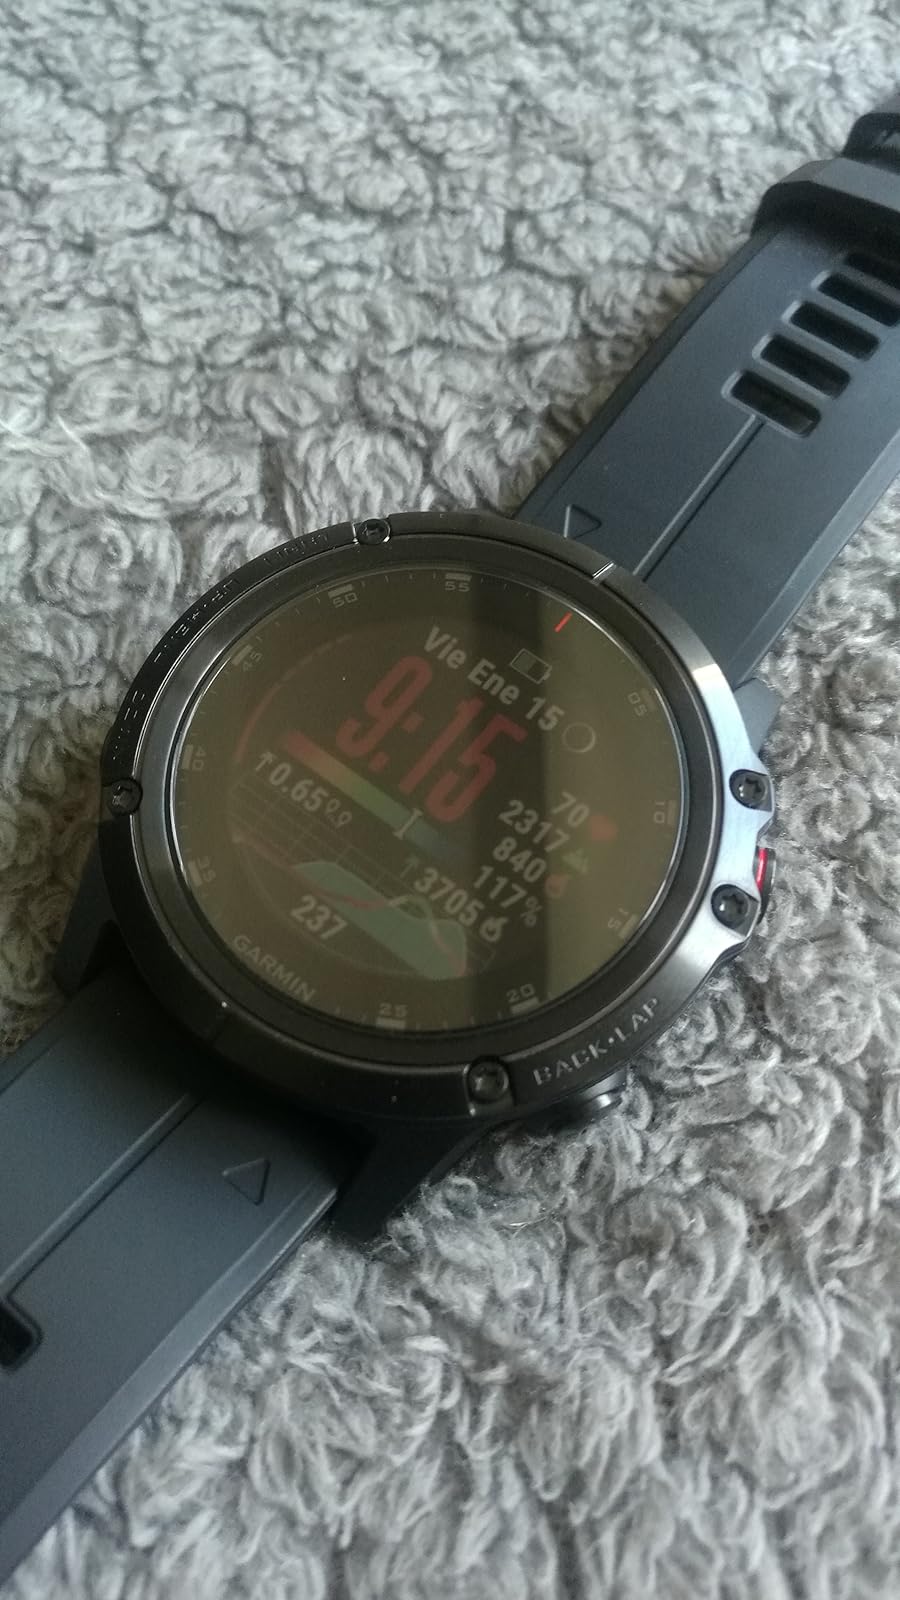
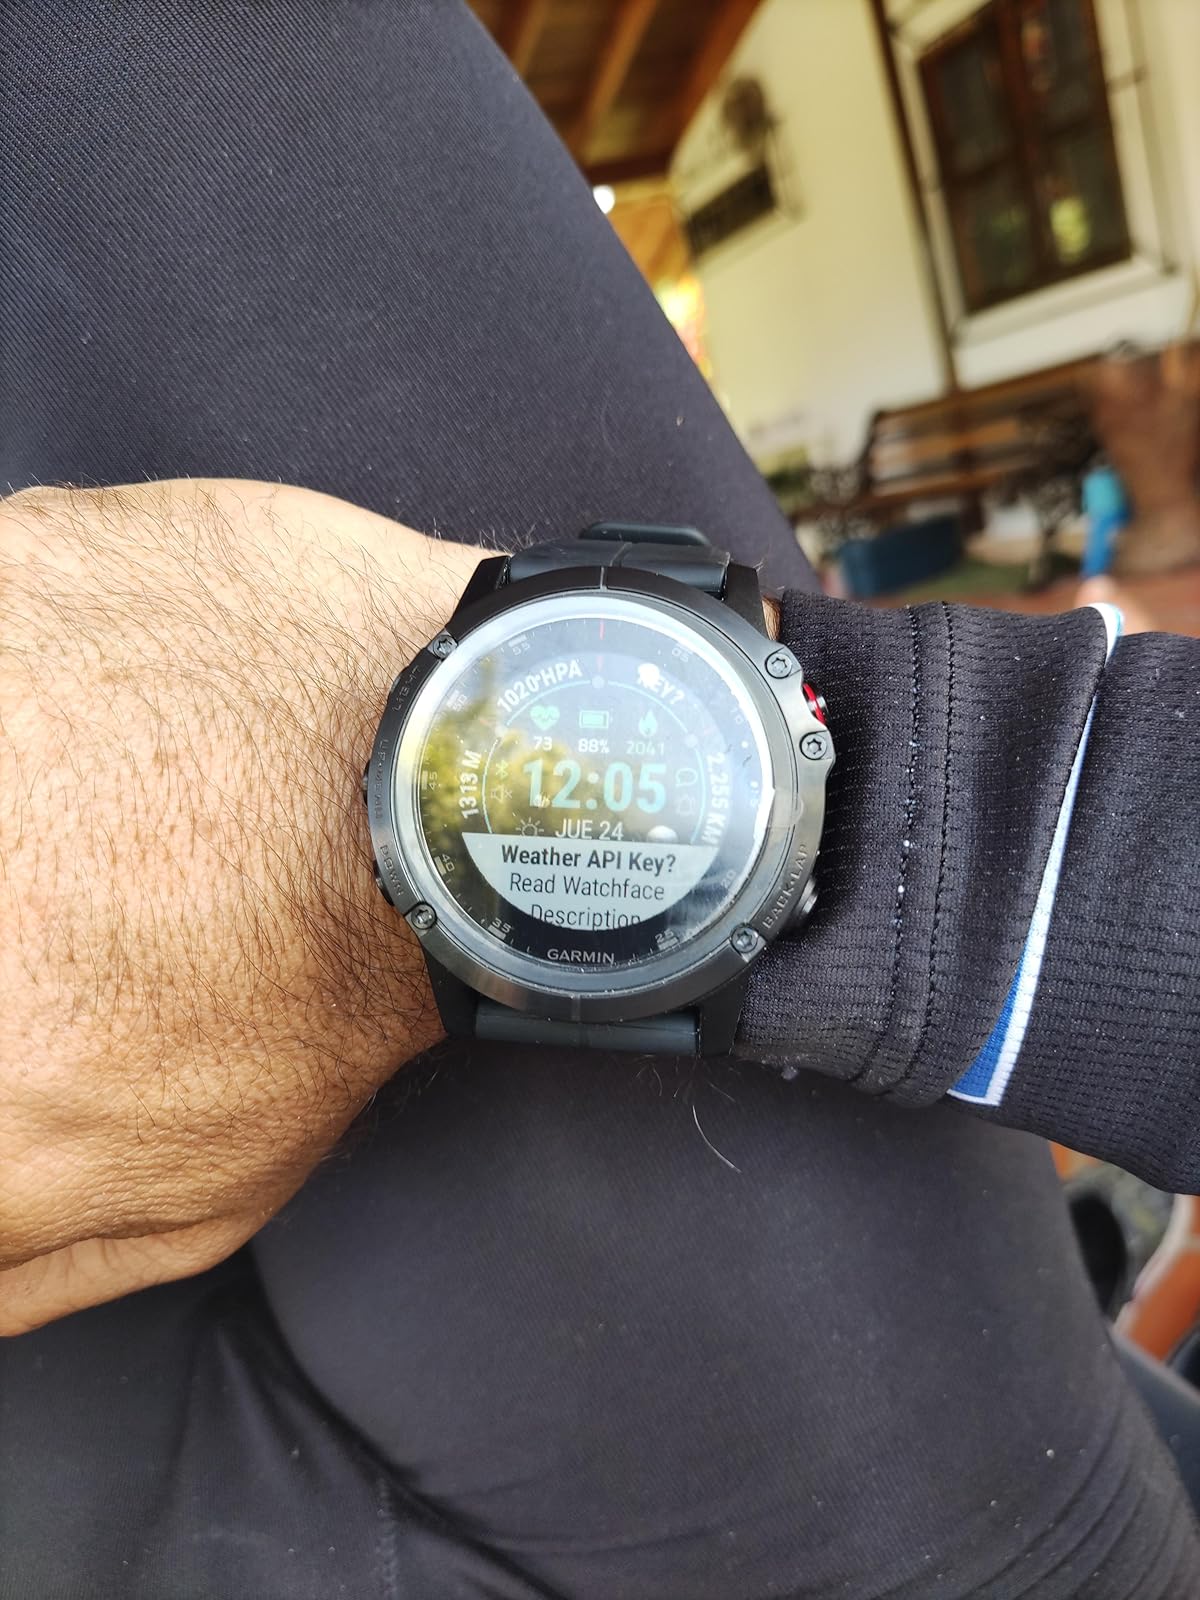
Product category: smartwatch
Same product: yes